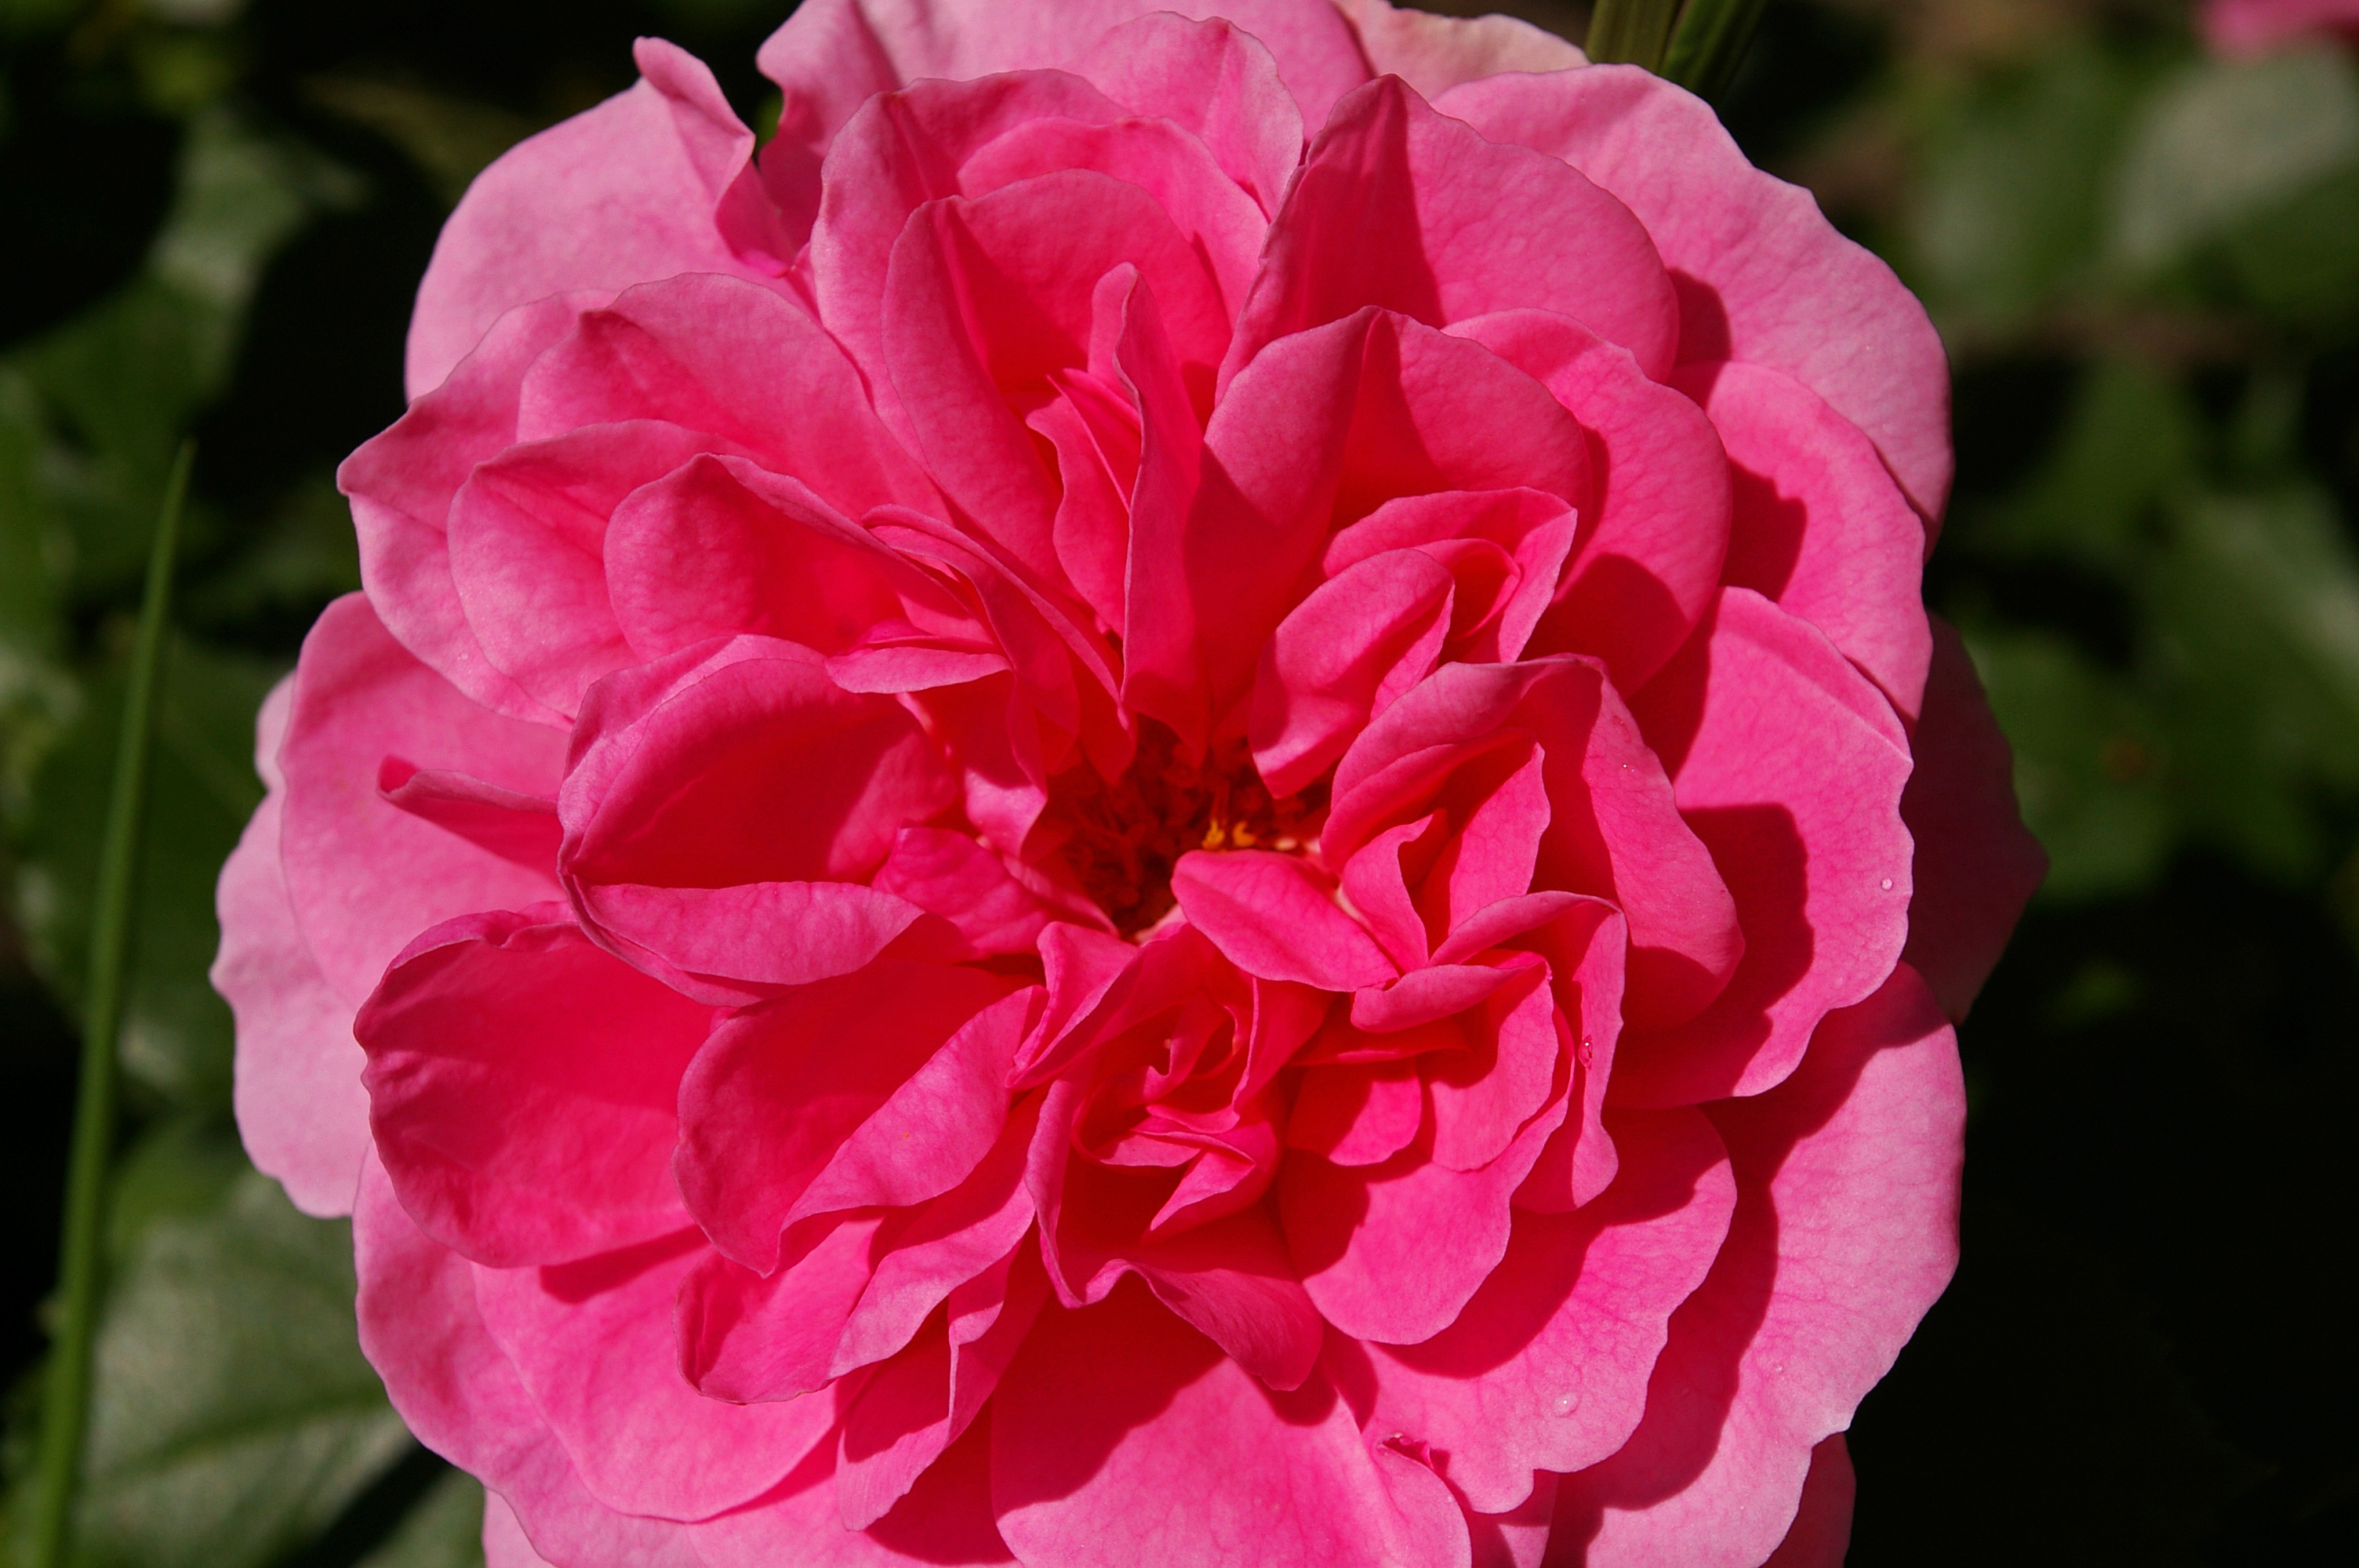
nature, blossom, prickly, plant, sun, leaf, flower, petal, bloom, summer, love, rose, garden, pink, flora, leaves, bed, petals, beauty, pink rose, bud, floribunda, fragrance, rose garden, rose blooms, flowering plant, garden roses, english rose, rose family, open rose, cut flowers, scented rose, birthday flowers, land plant, rosa centifolia, rose order, rosa gallica